Selwyn Dewdney

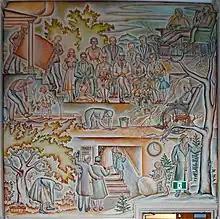
Sir Adam Beck Auditorium Mural 1 by Selwyn Dewdney

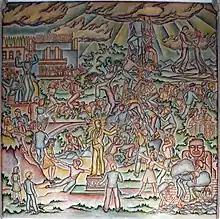
Sir Adam Beck Auditorium Mural 3 by Selwyn Dewdney

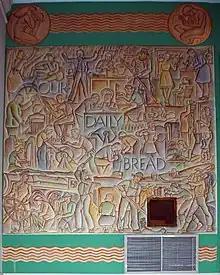
Sir Adam Beck Auditorium Mural 3 by Selwyn Dewdney

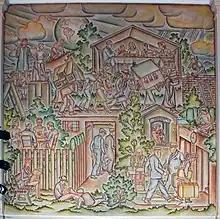
Sir Adam Beck Auditorium Mural 4 by Selwyn Dewdney

Sir Adam Beck Auditorium Mural 5 by Selwyn Dewdney

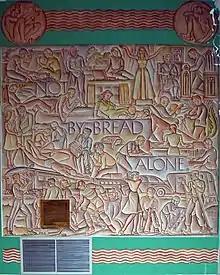
Sir Adam Beck Auditorium Mural 6 by Selwyn Dewdney

With a growing family of three sons, he turned to illustrating books, writing, researching, editing and painting commissioned murals to support them. It was during this time that he became interested in art therapy when he was commissioned to illustrate Lionel Penrose's psychiatric 'M' test. In 1947, while working at Westminster Veterans Hospital in London, he began giving art instruction to some to the psychiatric patients. The positive results of this eventually afforded him the position of Psychiatric Art Therapist. He and his wife Irene were pioneers in the field of Canadian art therapy. His work, and particularly his wife's, led to the development of an art therapy training program at the University of Western Ontario in 1986.